Albert Laberge

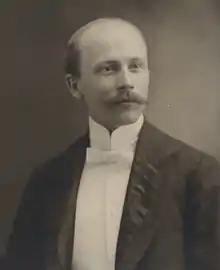
Albert Laberge was a Québécois author and journalist.

Albert Laberge was born on 18 February 1871 in Beauharnois, Quebec, to Pierre Laberge and Marie-Joséphine Boursier. He went to the Académie Saint-Clément before attending Collège Sainte-Marie in Montreal. After studying law in 1894, he began working at the newspaper, La Presse, in 1896, and worked as a journalist there until 1932.